Henning–Tahy conflict

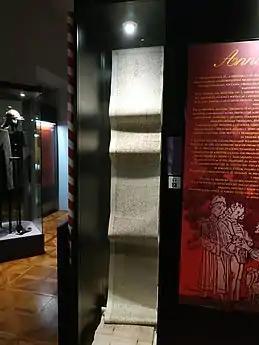
Copy of six meters long list of complaints against Ferenc Tahy's behaviour.

Because of waging a battle against the state authorities, Gregorijanec was relieved of his position of viceban on Croatian sabor on 25 July 1566, while Ursula was trialed against. Tahy also forced Hennings to lay off their officials who assembled the peasant army and prepared the battle. In 1566., Tahy was again brought in on his half of Susedgrad-Stubica seigniory, while its remaining half was confiscated by Royal Chamber, until the court case against Ursula was resolved. Tahy used this opportunity to make his revenge against those peasants and officials who fought or sided with Ursula against him. His Henning adversaries, also sent complaints of their own against Tahy to the king. Eventually, the investigation was launched, and it was concluded with a giant, six meters long list of accusations for all sorts of brutalities against Tahy, since lots of witnesses spoke against him. The investigation also further sparked the peasant movement against Tahy.